Paco de Lucía

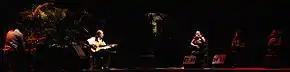
De Lucía at Gibralfaro, Málaga in 2007

Until asked to perform and interpret Joaquín Rodrigo's "Concierto de Aranjuez" in 1991, de Lucía was not proficient at reading musical notation. Biographer Pohren, however, at the time of writing his biography in 1992, said that he was still not proficient and had found a bizarre way of learning the piece, locking himself away.